Arthur Plantagenet, 1st Viscount Lisle

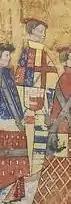
Arthur Plantagenet at a Garter Ceremony c. 1534. From the Black Book of the Garter, 1534

Arthur Plantagenet, 1st Viscount Lisle, KG (died 3 March 1542) was an illegitimate son of the English king Edward IV, half-brother-in-law of Henry VII, and an uncle of Henry VIII, at whose court he was a prominent figure and by whom he was appointed Lord Deputy of Calais (1533–40). The survival of a large collection of his correspondence in the Lisle Letters makes his life one of the best documented of his era.